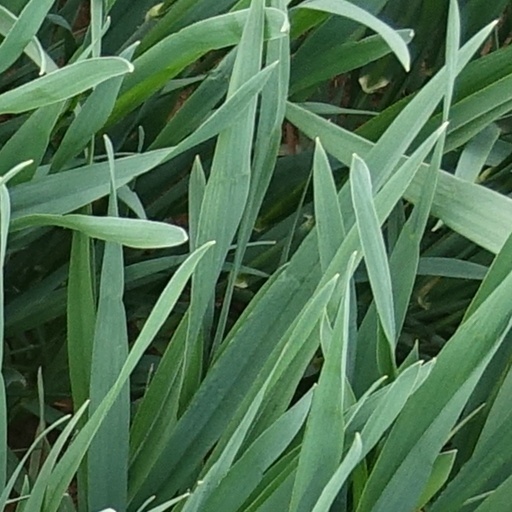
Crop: wheat